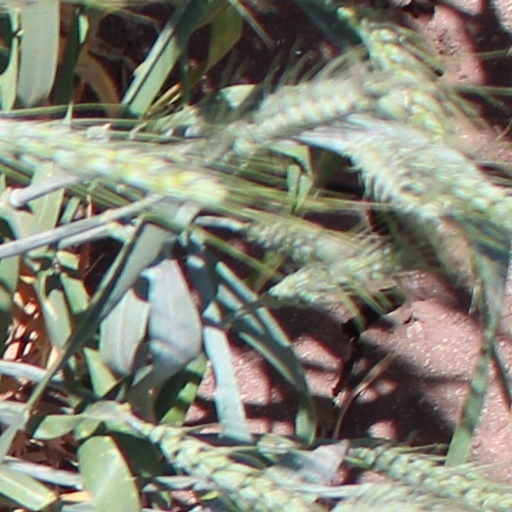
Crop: wheat